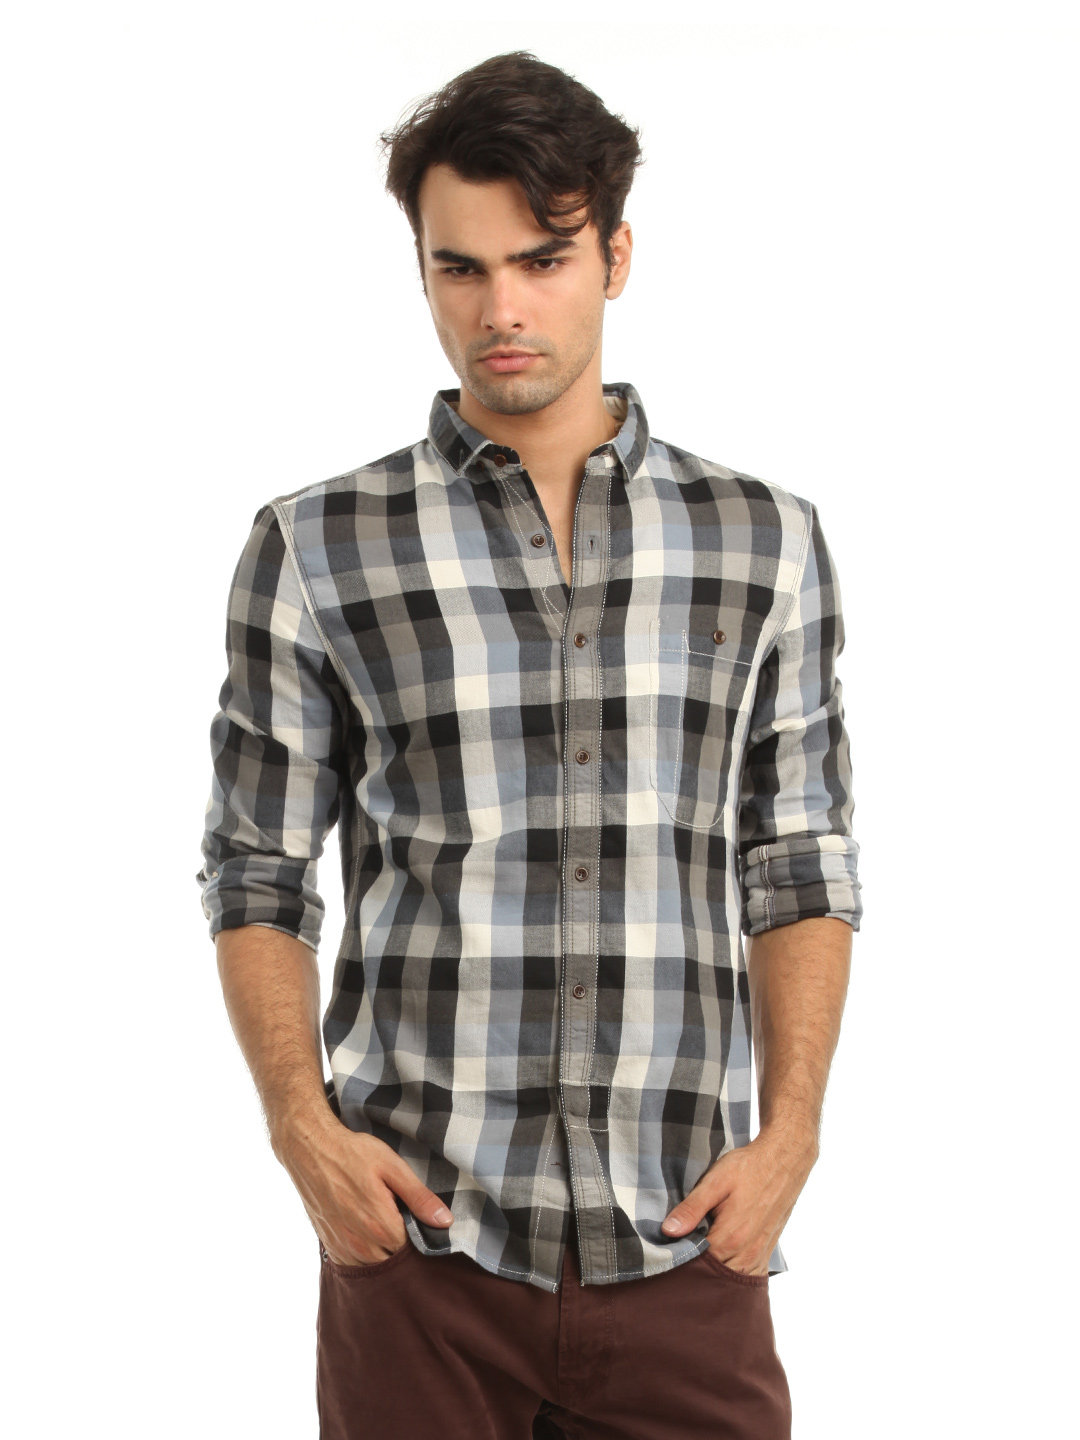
French Connection Men Blue & Black Check Shirt
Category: Apparel / Topwear / Shirts
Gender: Men
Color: Black
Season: Summer 2012
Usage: Casual